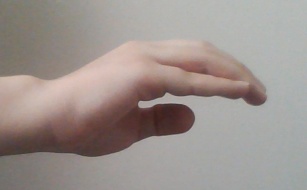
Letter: jeem